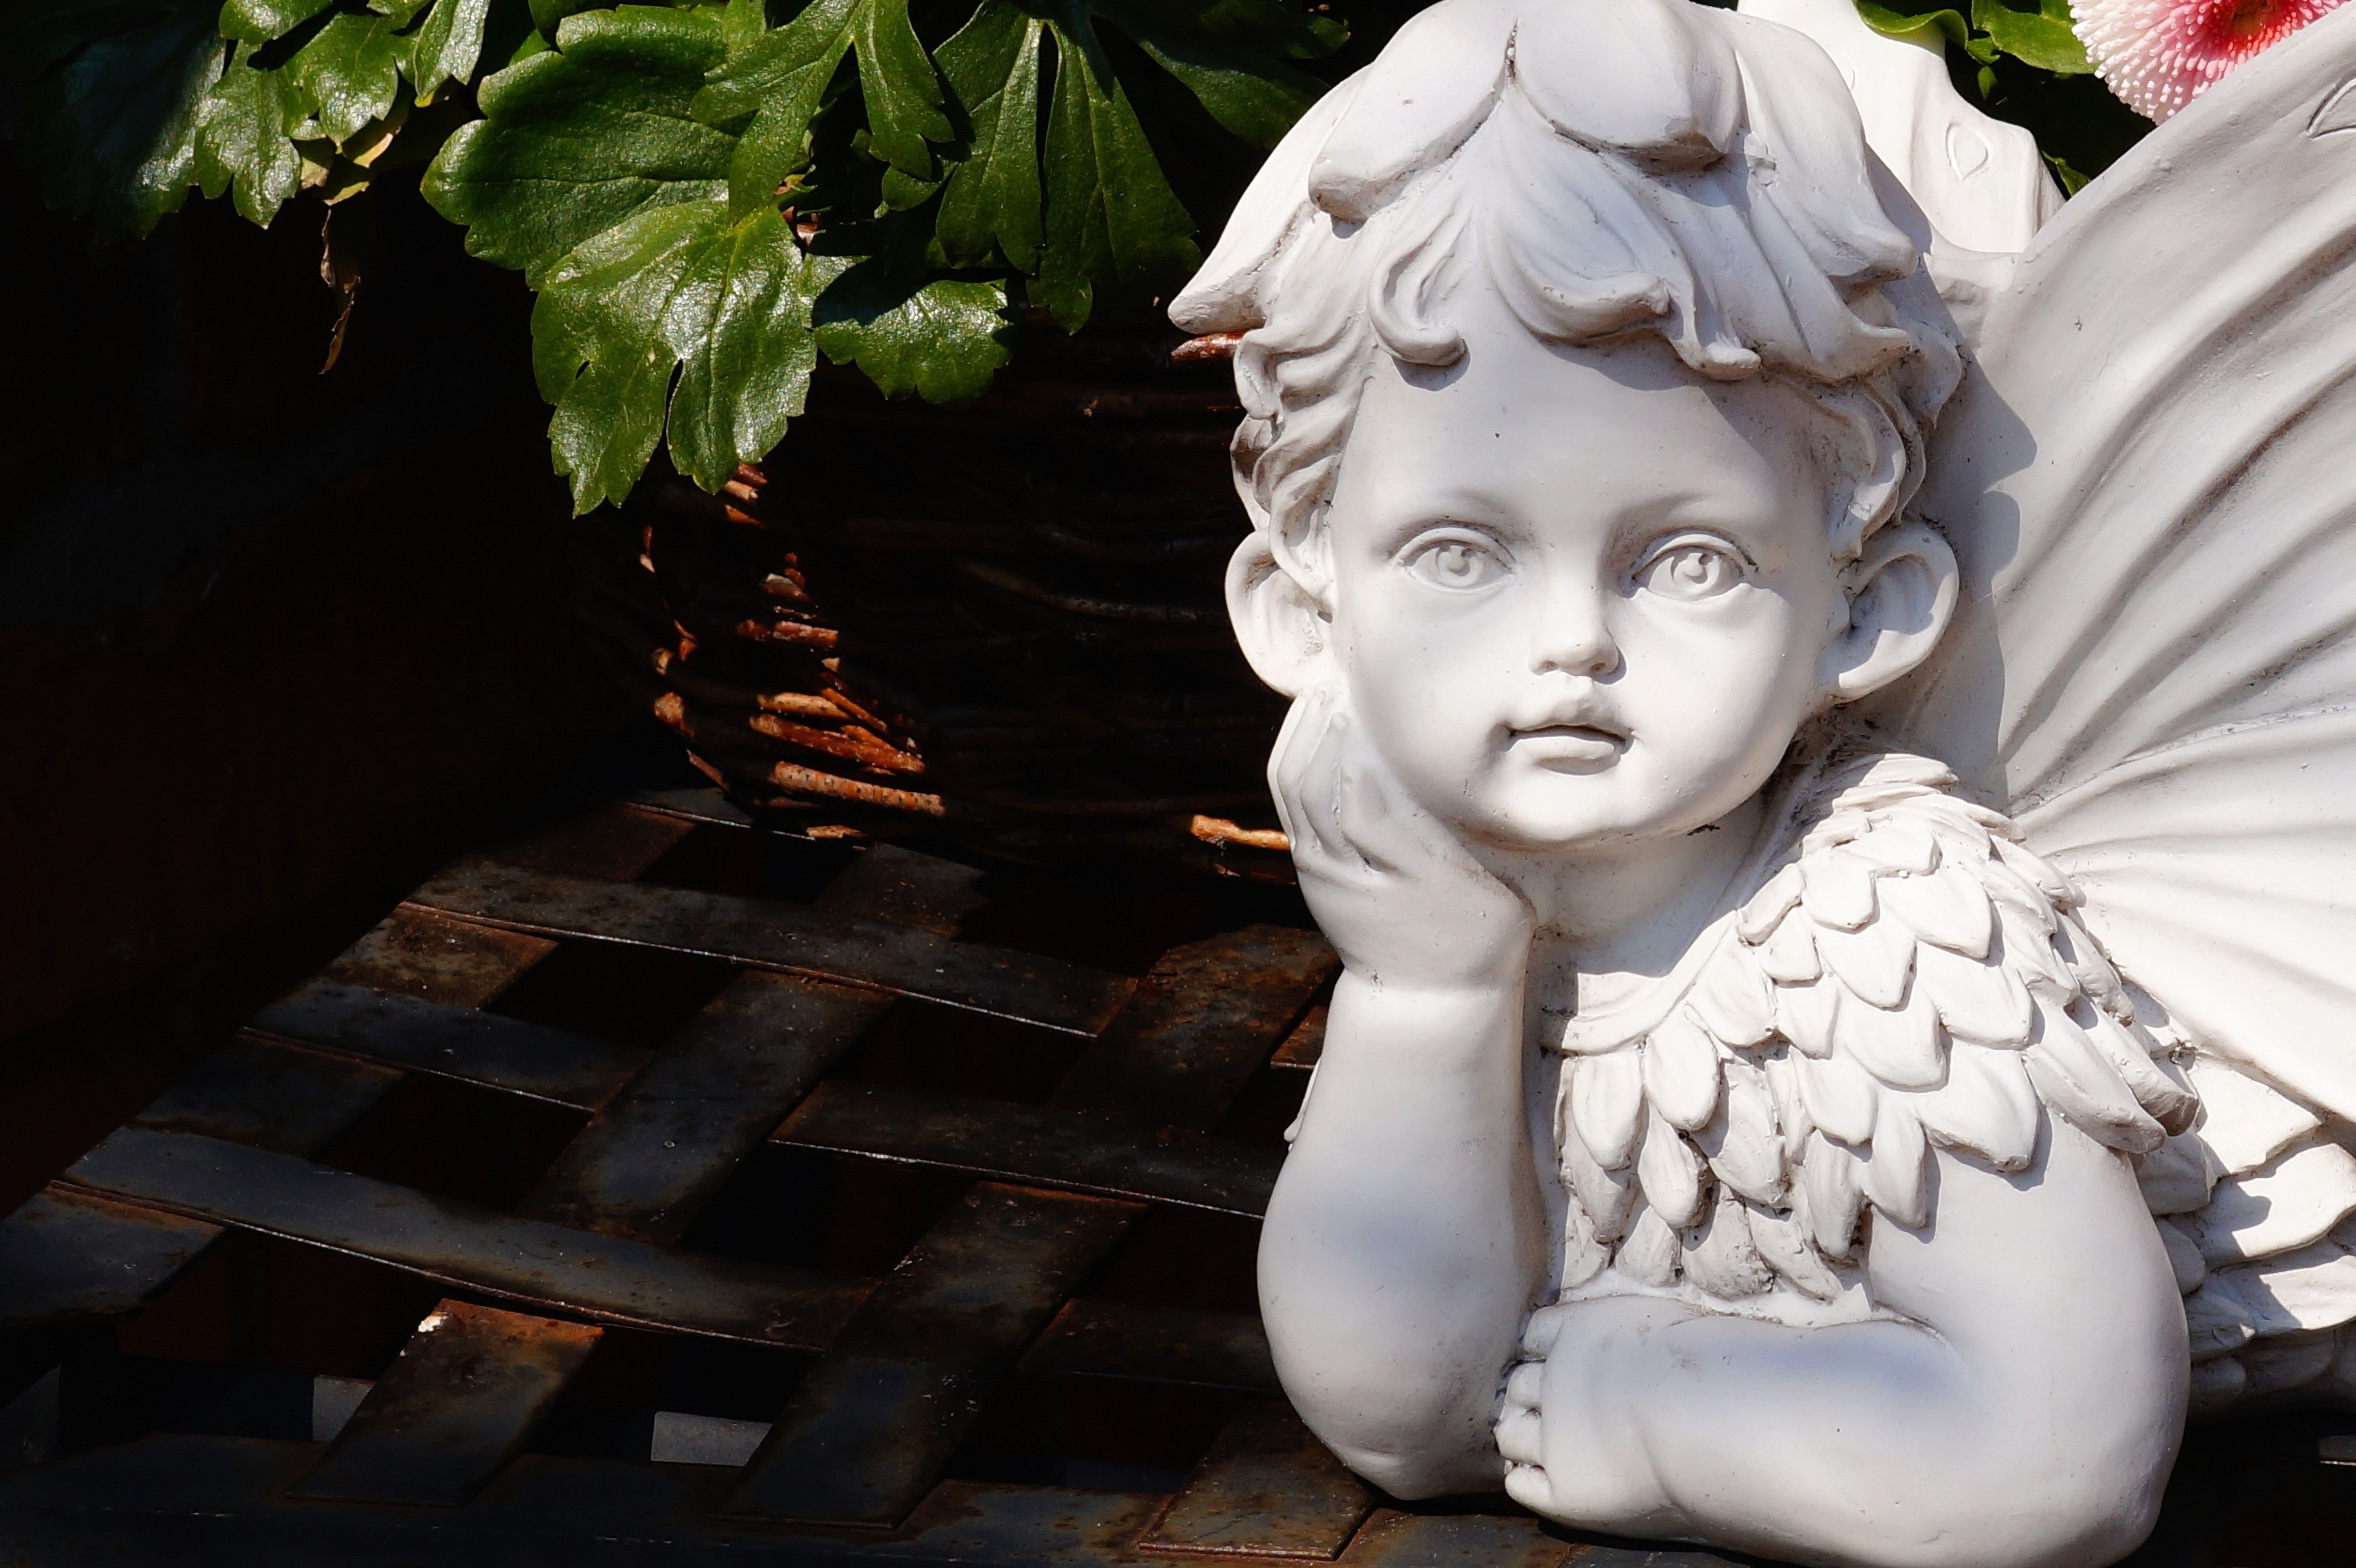
white, boy, stone, monument, statue, ornament, sculpture, art, temple, head, beautiful, carving, mythology, angel face, fictional character